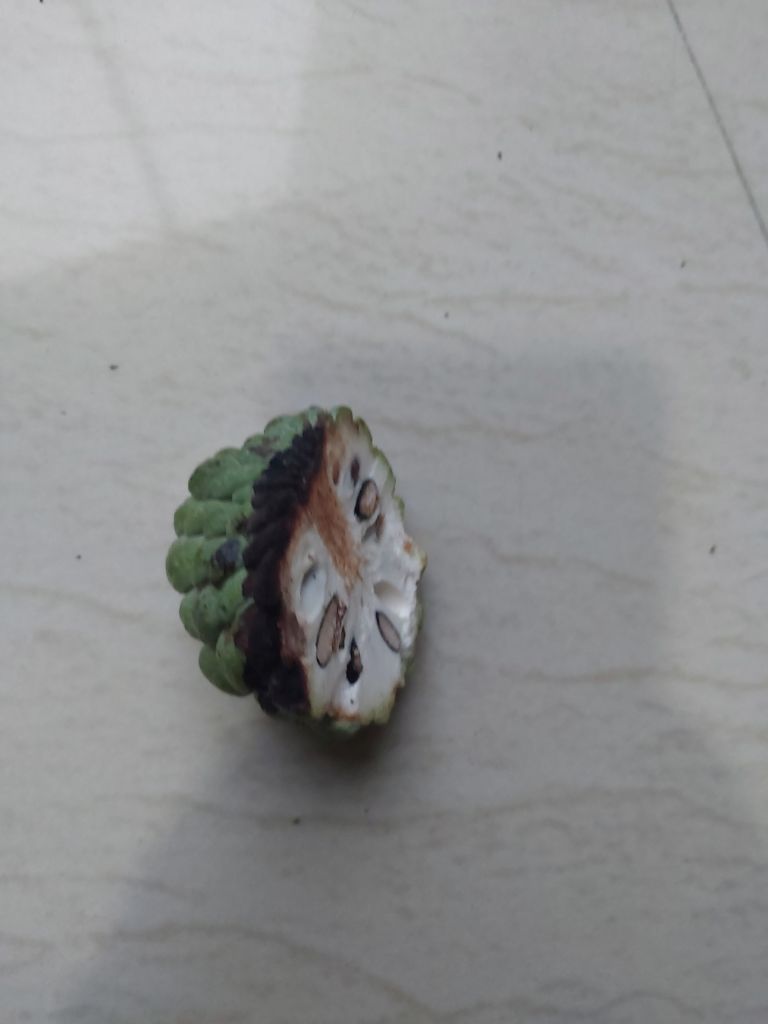
Disease label: Diplodia Rot